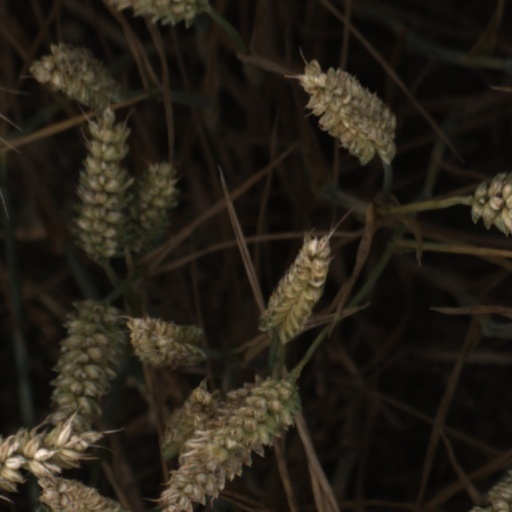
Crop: wheat